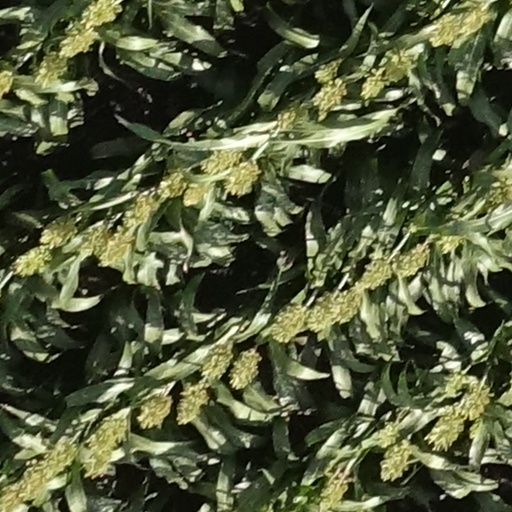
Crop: sorghum